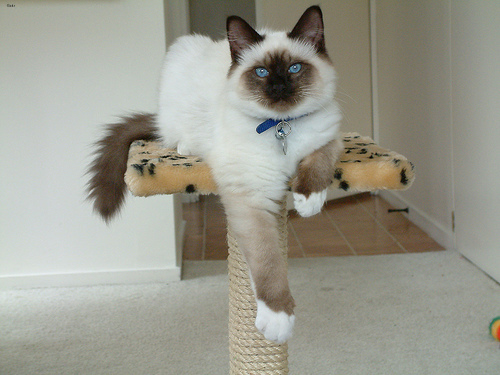
Animal: cat
Breed: Birman